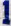
Number: 1